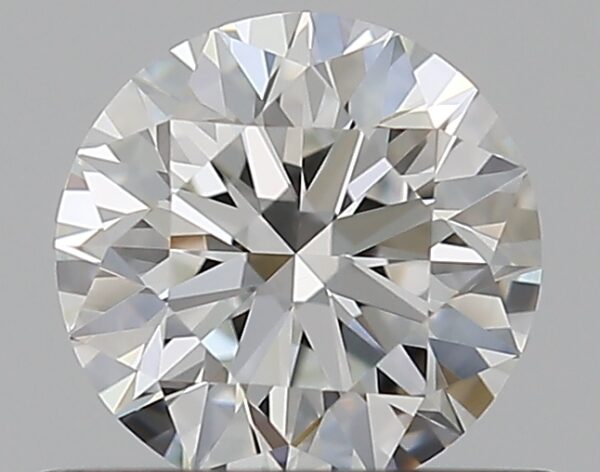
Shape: round
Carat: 0.5
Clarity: VVS2
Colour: F
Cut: EX
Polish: EX
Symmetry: EX
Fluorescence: N
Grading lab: GIA
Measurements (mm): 5.05 x 5.09 x 3.15